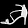
Label: Sandal